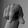
ASL letter: Q